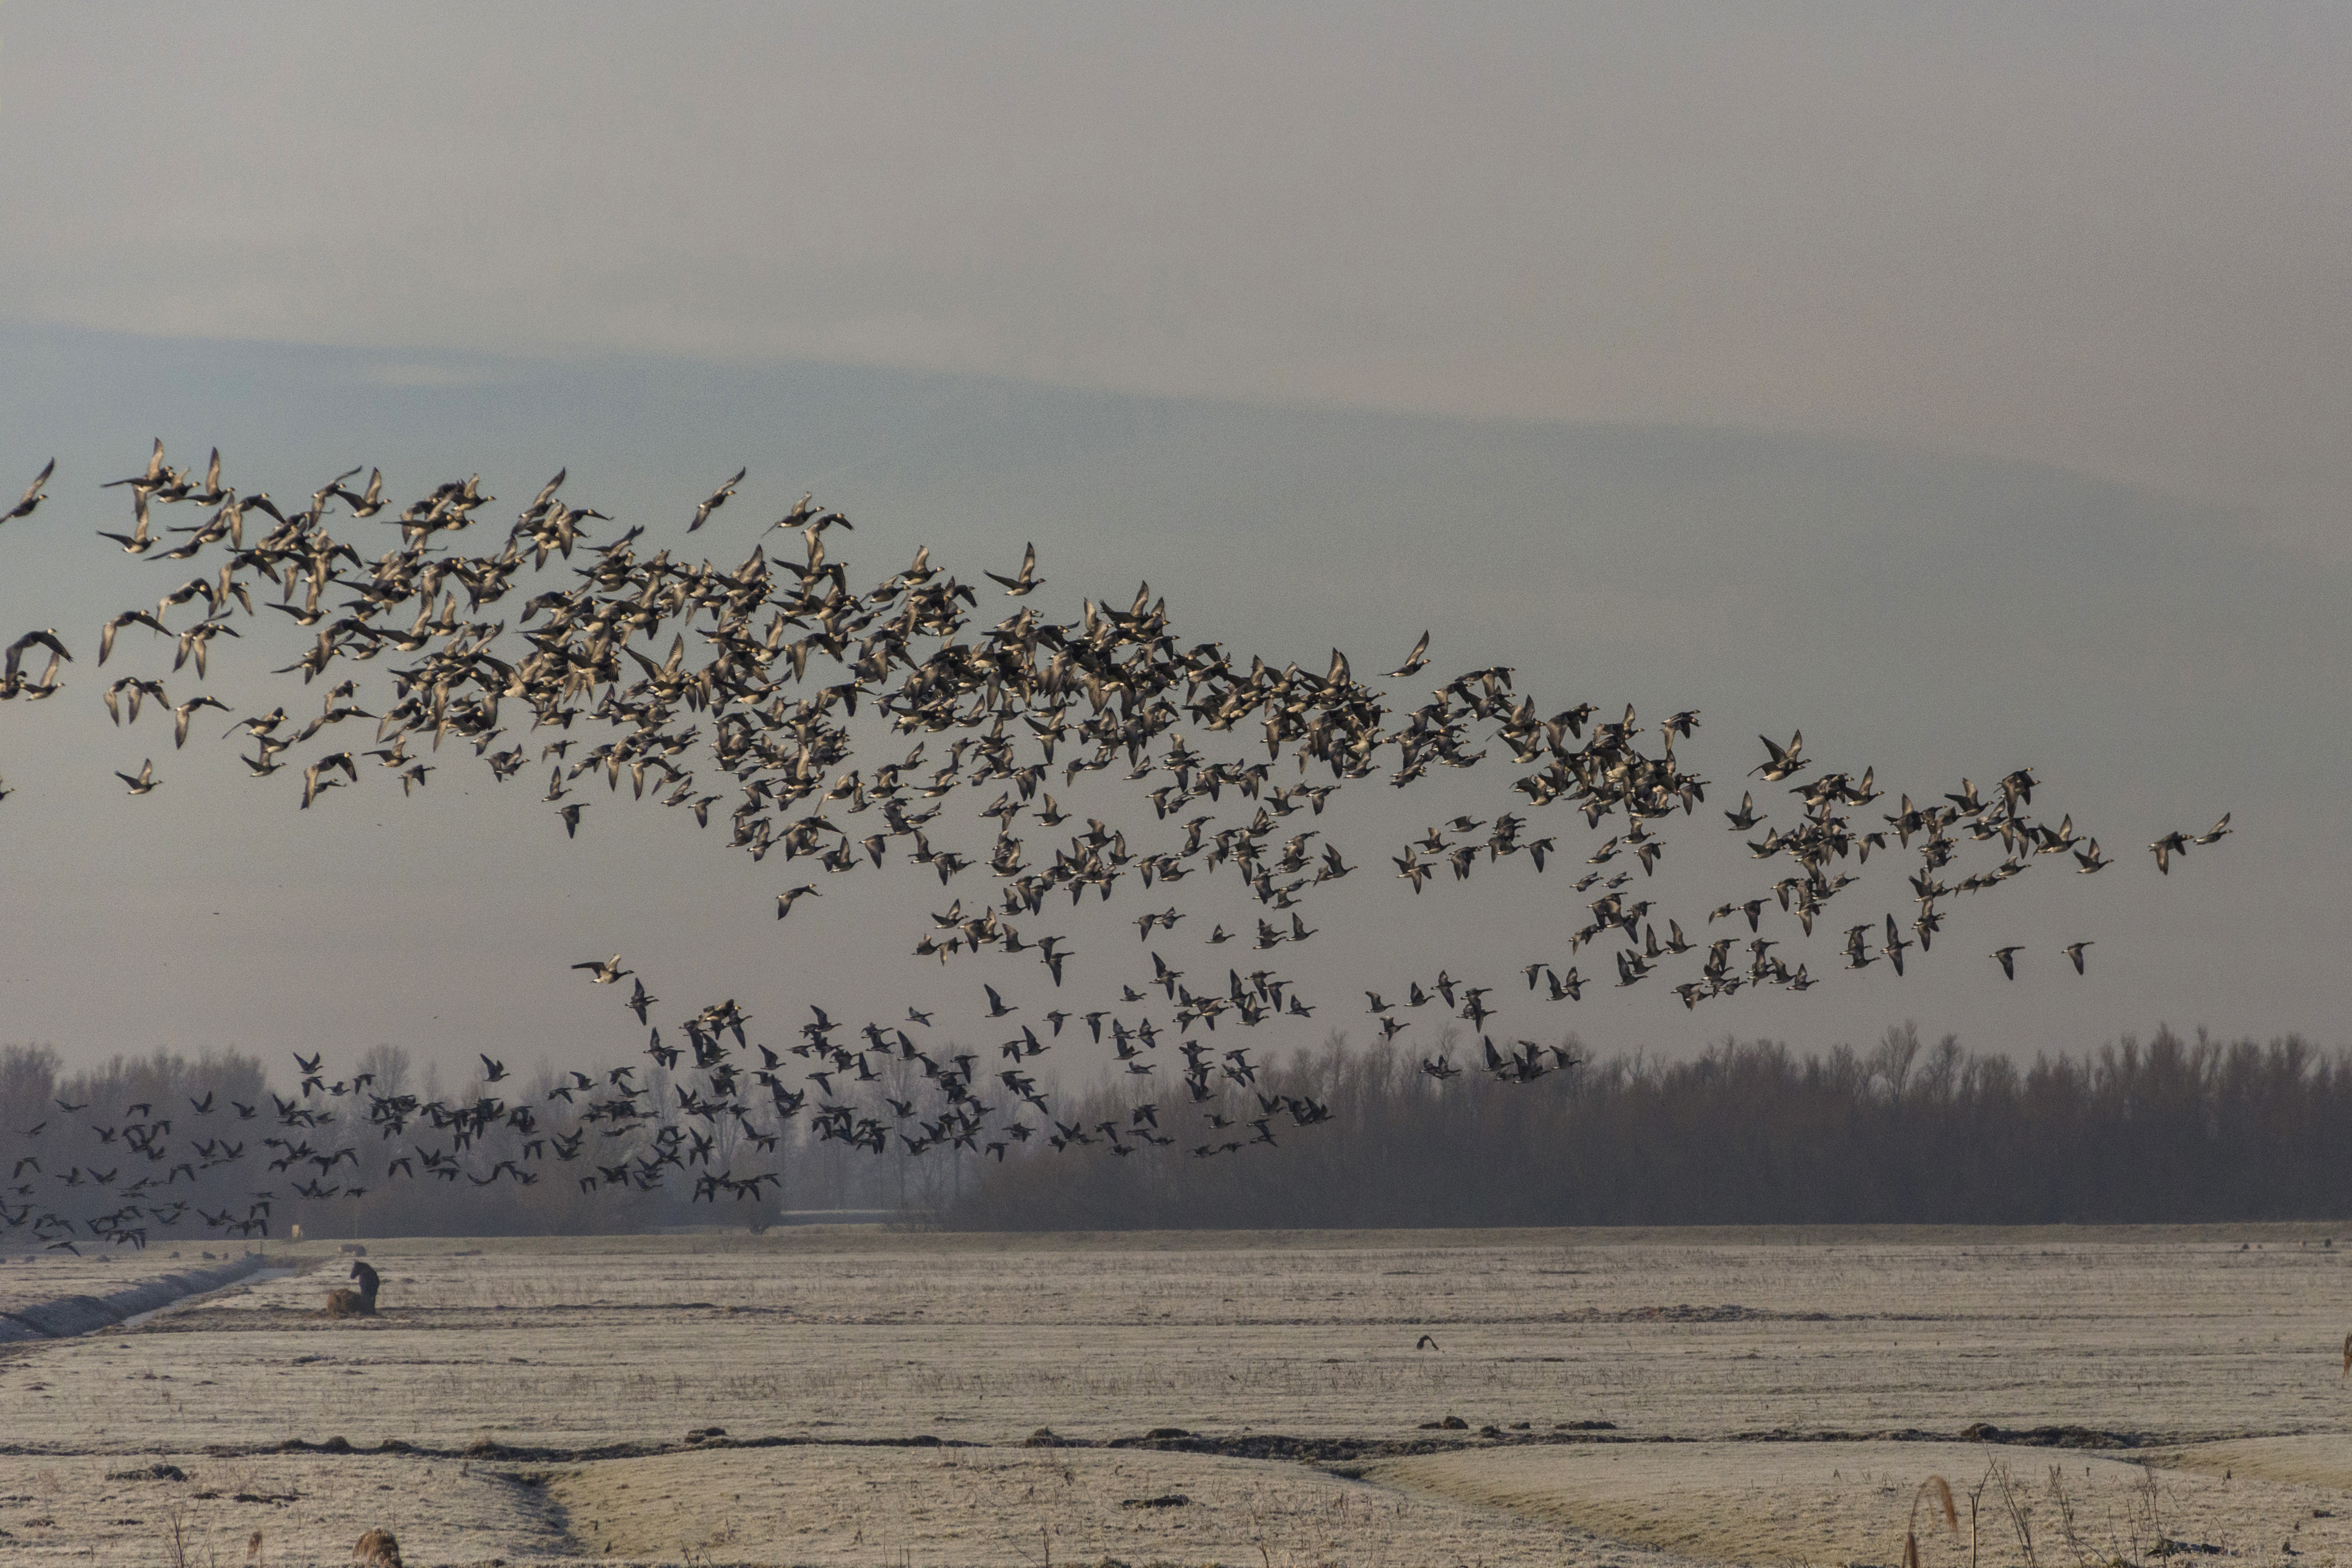
nature, outdoor, bird, sky, photography, morning, frost, flock, wildlife, ice, nikon, fauna, nederland, netherlands, zuidholland, outdoorphotography, water bird, paulvandevelde, pdvandevelde, padagudaloma, natuurfotografie, dordrecht, biesbosch, lucht, ijs, vorst, nederlandinfotos, hollandse, leucopsis, bird migration, branda, brandganzen, atmospheric phenomenon, animal migration